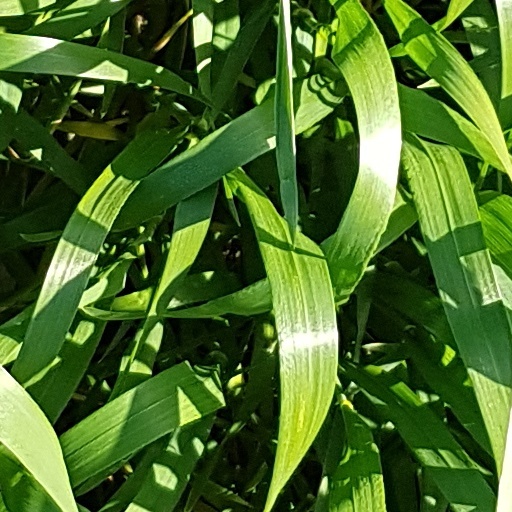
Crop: wheat